Stella Maris College Quezon City

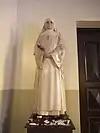
Hélène Marie de Chappotin de Neuville

Twelve FMMs first came to the Philippines on December 10, 1912 through the invitation of Msgr. Petrelli, the first bishop of Lipa, Batangas. With evangelization and the development of women as their primary concern, they chose the establishment of schools as the best means to obtain this purpose. They successively established six educational institutions in Luzon, Visayas and Mindanao. Today only 3 FMM schools remain in operation: St. Josephs Academy in Sariaya, Quezon, Stella Maris College, Oroquieta City, and Stella Maris College, Quezon City.